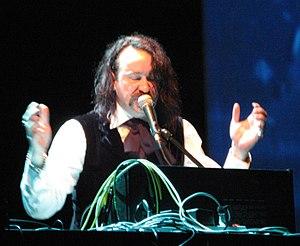
Alexander Hacke [ˌalɛˈksandɐ ˈhakə], né le 11 octobre 1965 à Berlin-Neukölln, est un guitariste, bassiste, auteur-compositeur-interprète, producteur de musique et acteur allemand. Il est surtout connu pour être le guitariste et le bassiste du groupe industriel Einstürzende Neubauten. Dans les années 1980, son nom de scène était Alexander von Borsig.